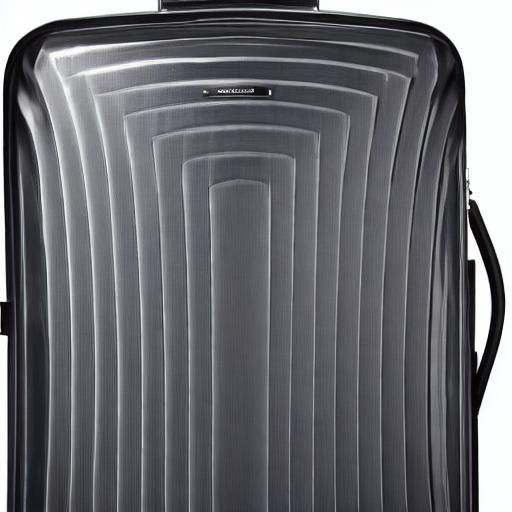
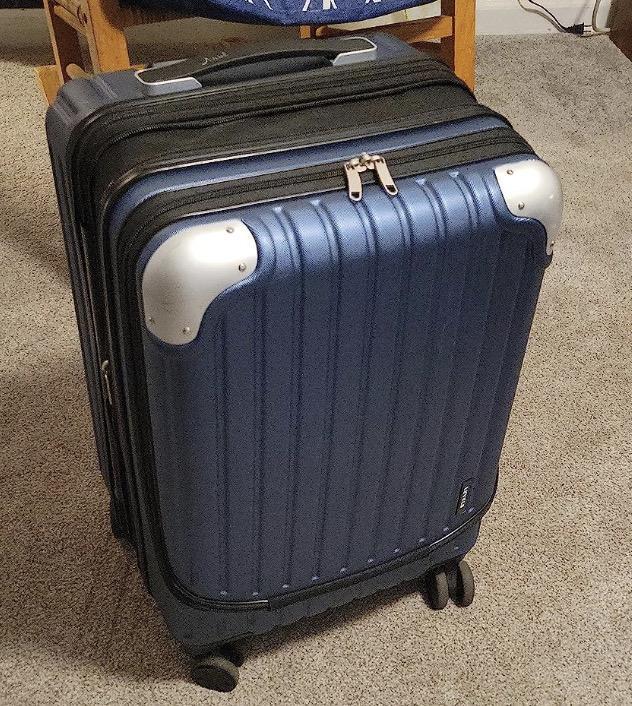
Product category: items_tea
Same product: no